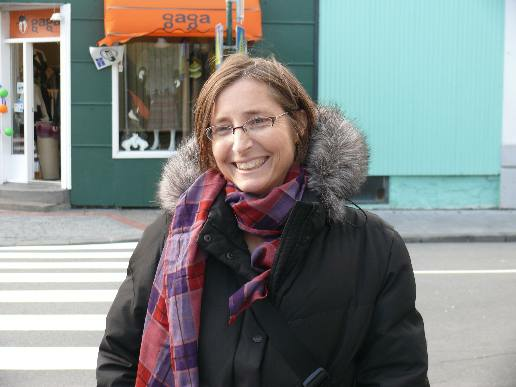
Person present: No